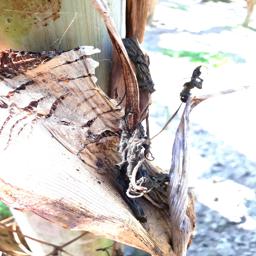
Label: BACTERIAL SOFT ROT